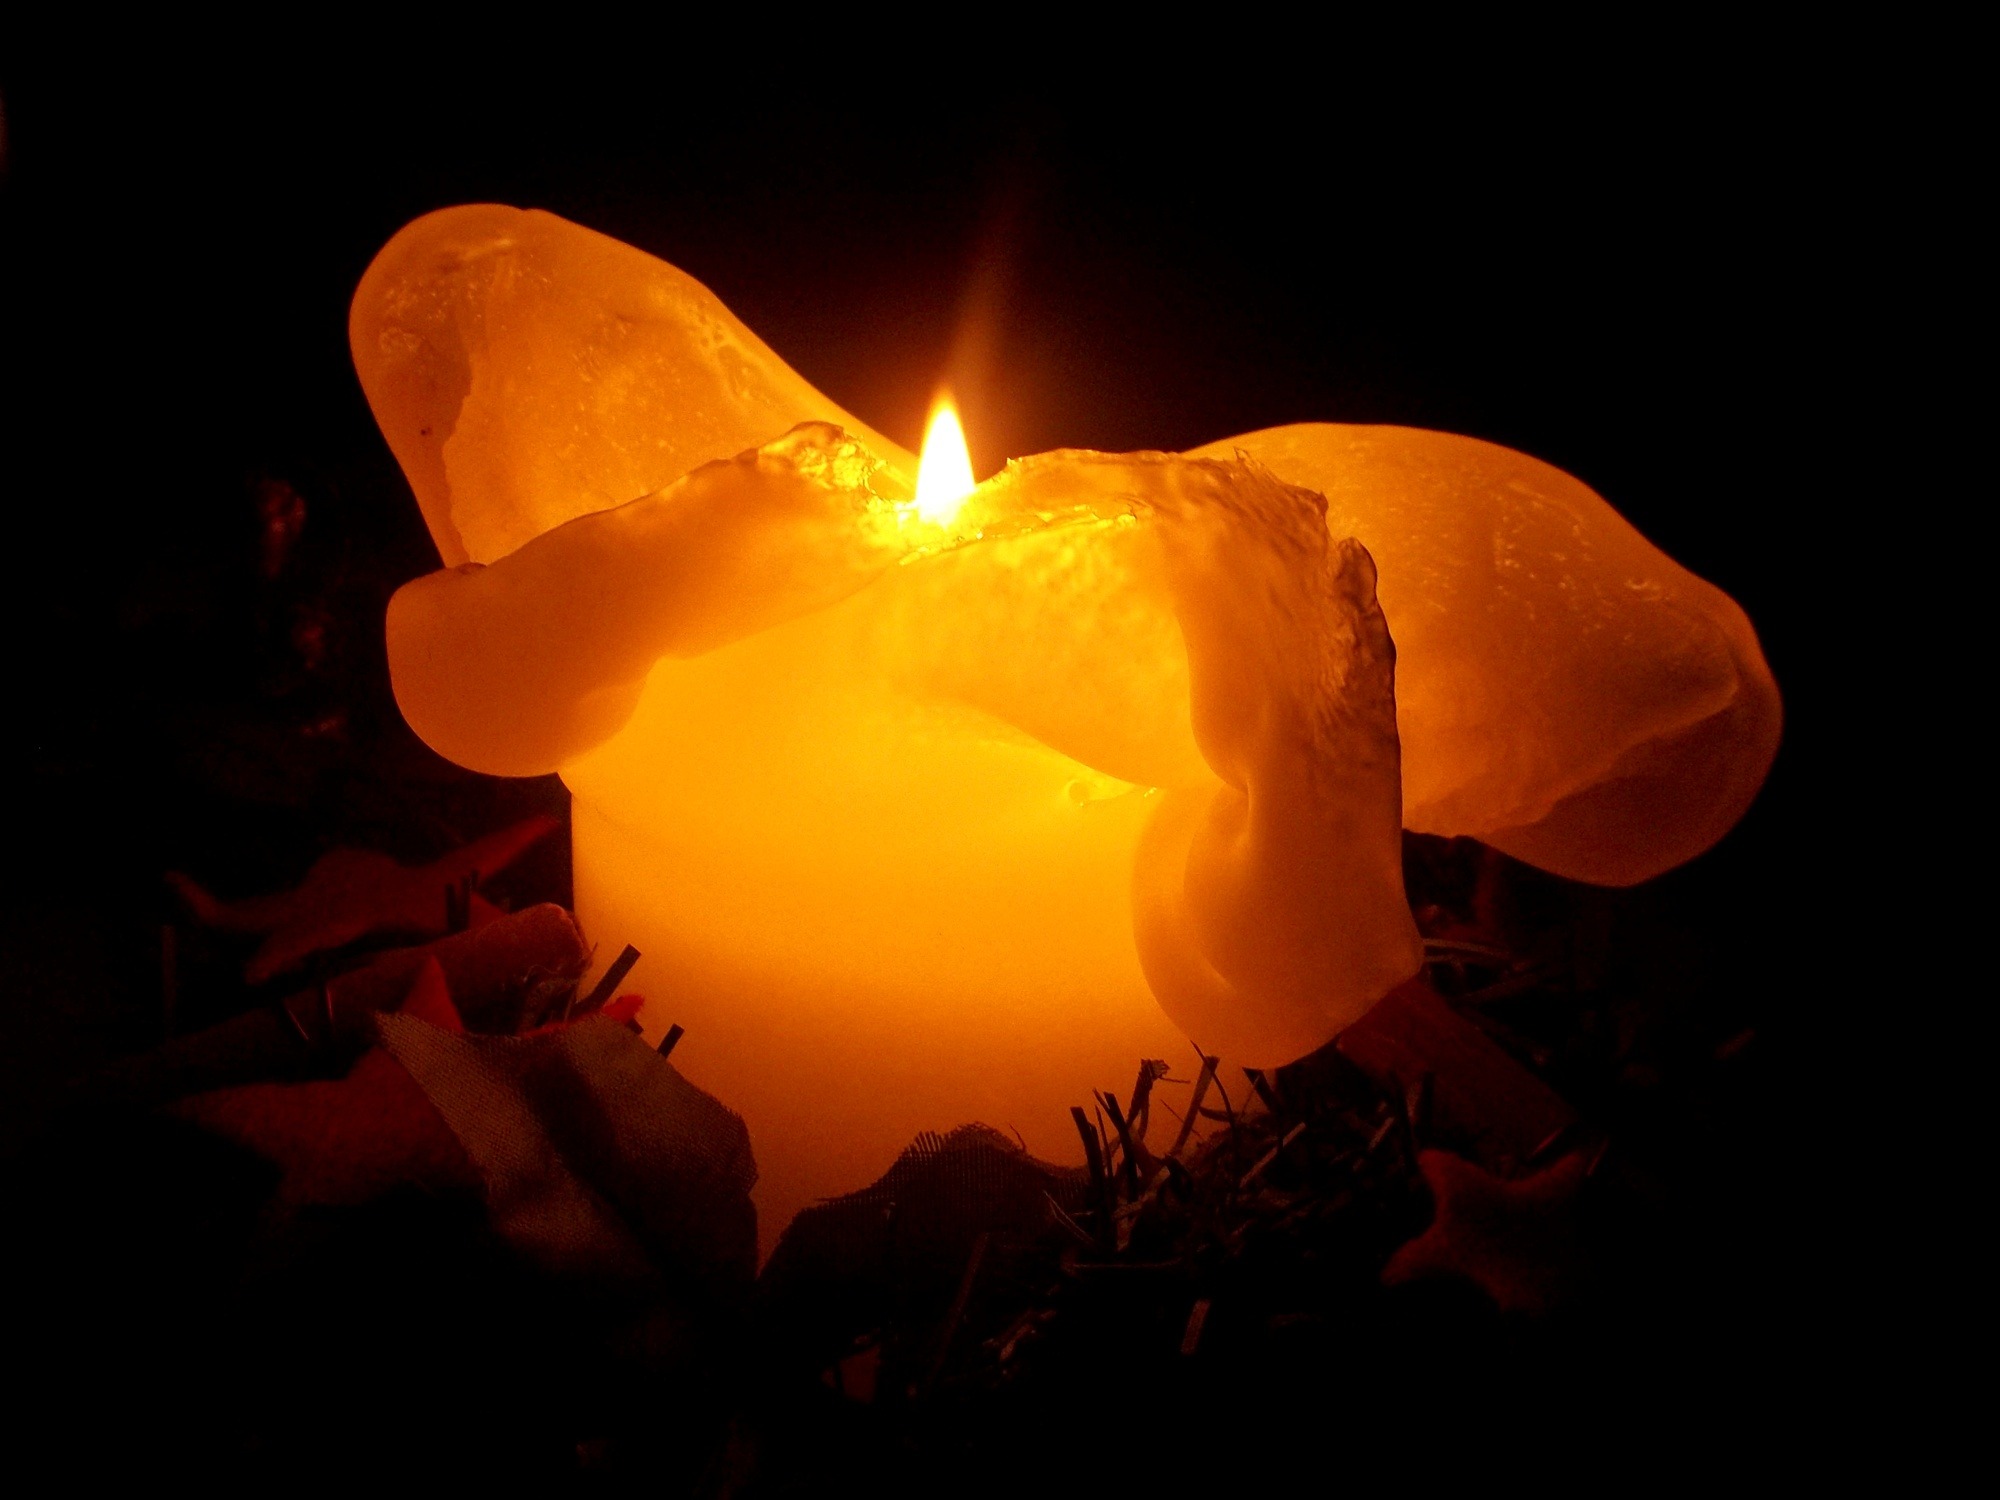
light, plant, sun, sunlight, leaf, flower, petal, atmosphere, flame, darkness, yellow, candle, christmas, lighting, heat, contemplative, mood, macro photography, geological phenomenon